Saint-Loup, Jura

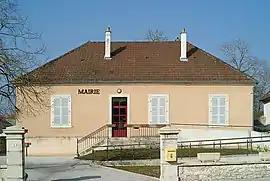
Town hall

Saint-Loup is a commune in the Jura department in the Bourgogne-Franche-Comté region in eastern France.